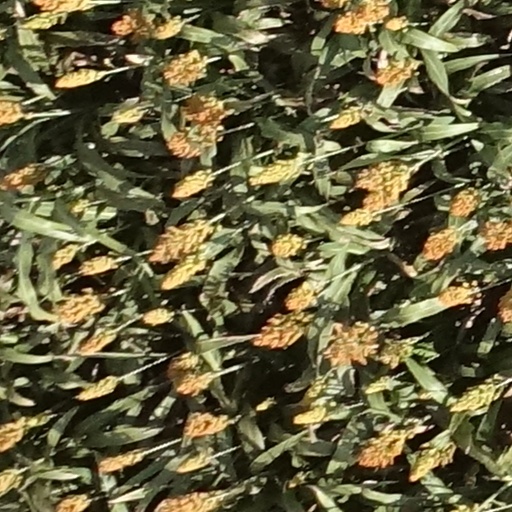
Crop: sorghum